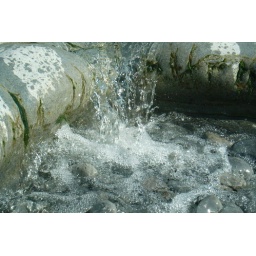
fresh water stream over rocks @ beach